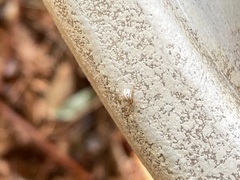
Species: Lactrodectus_hesperus